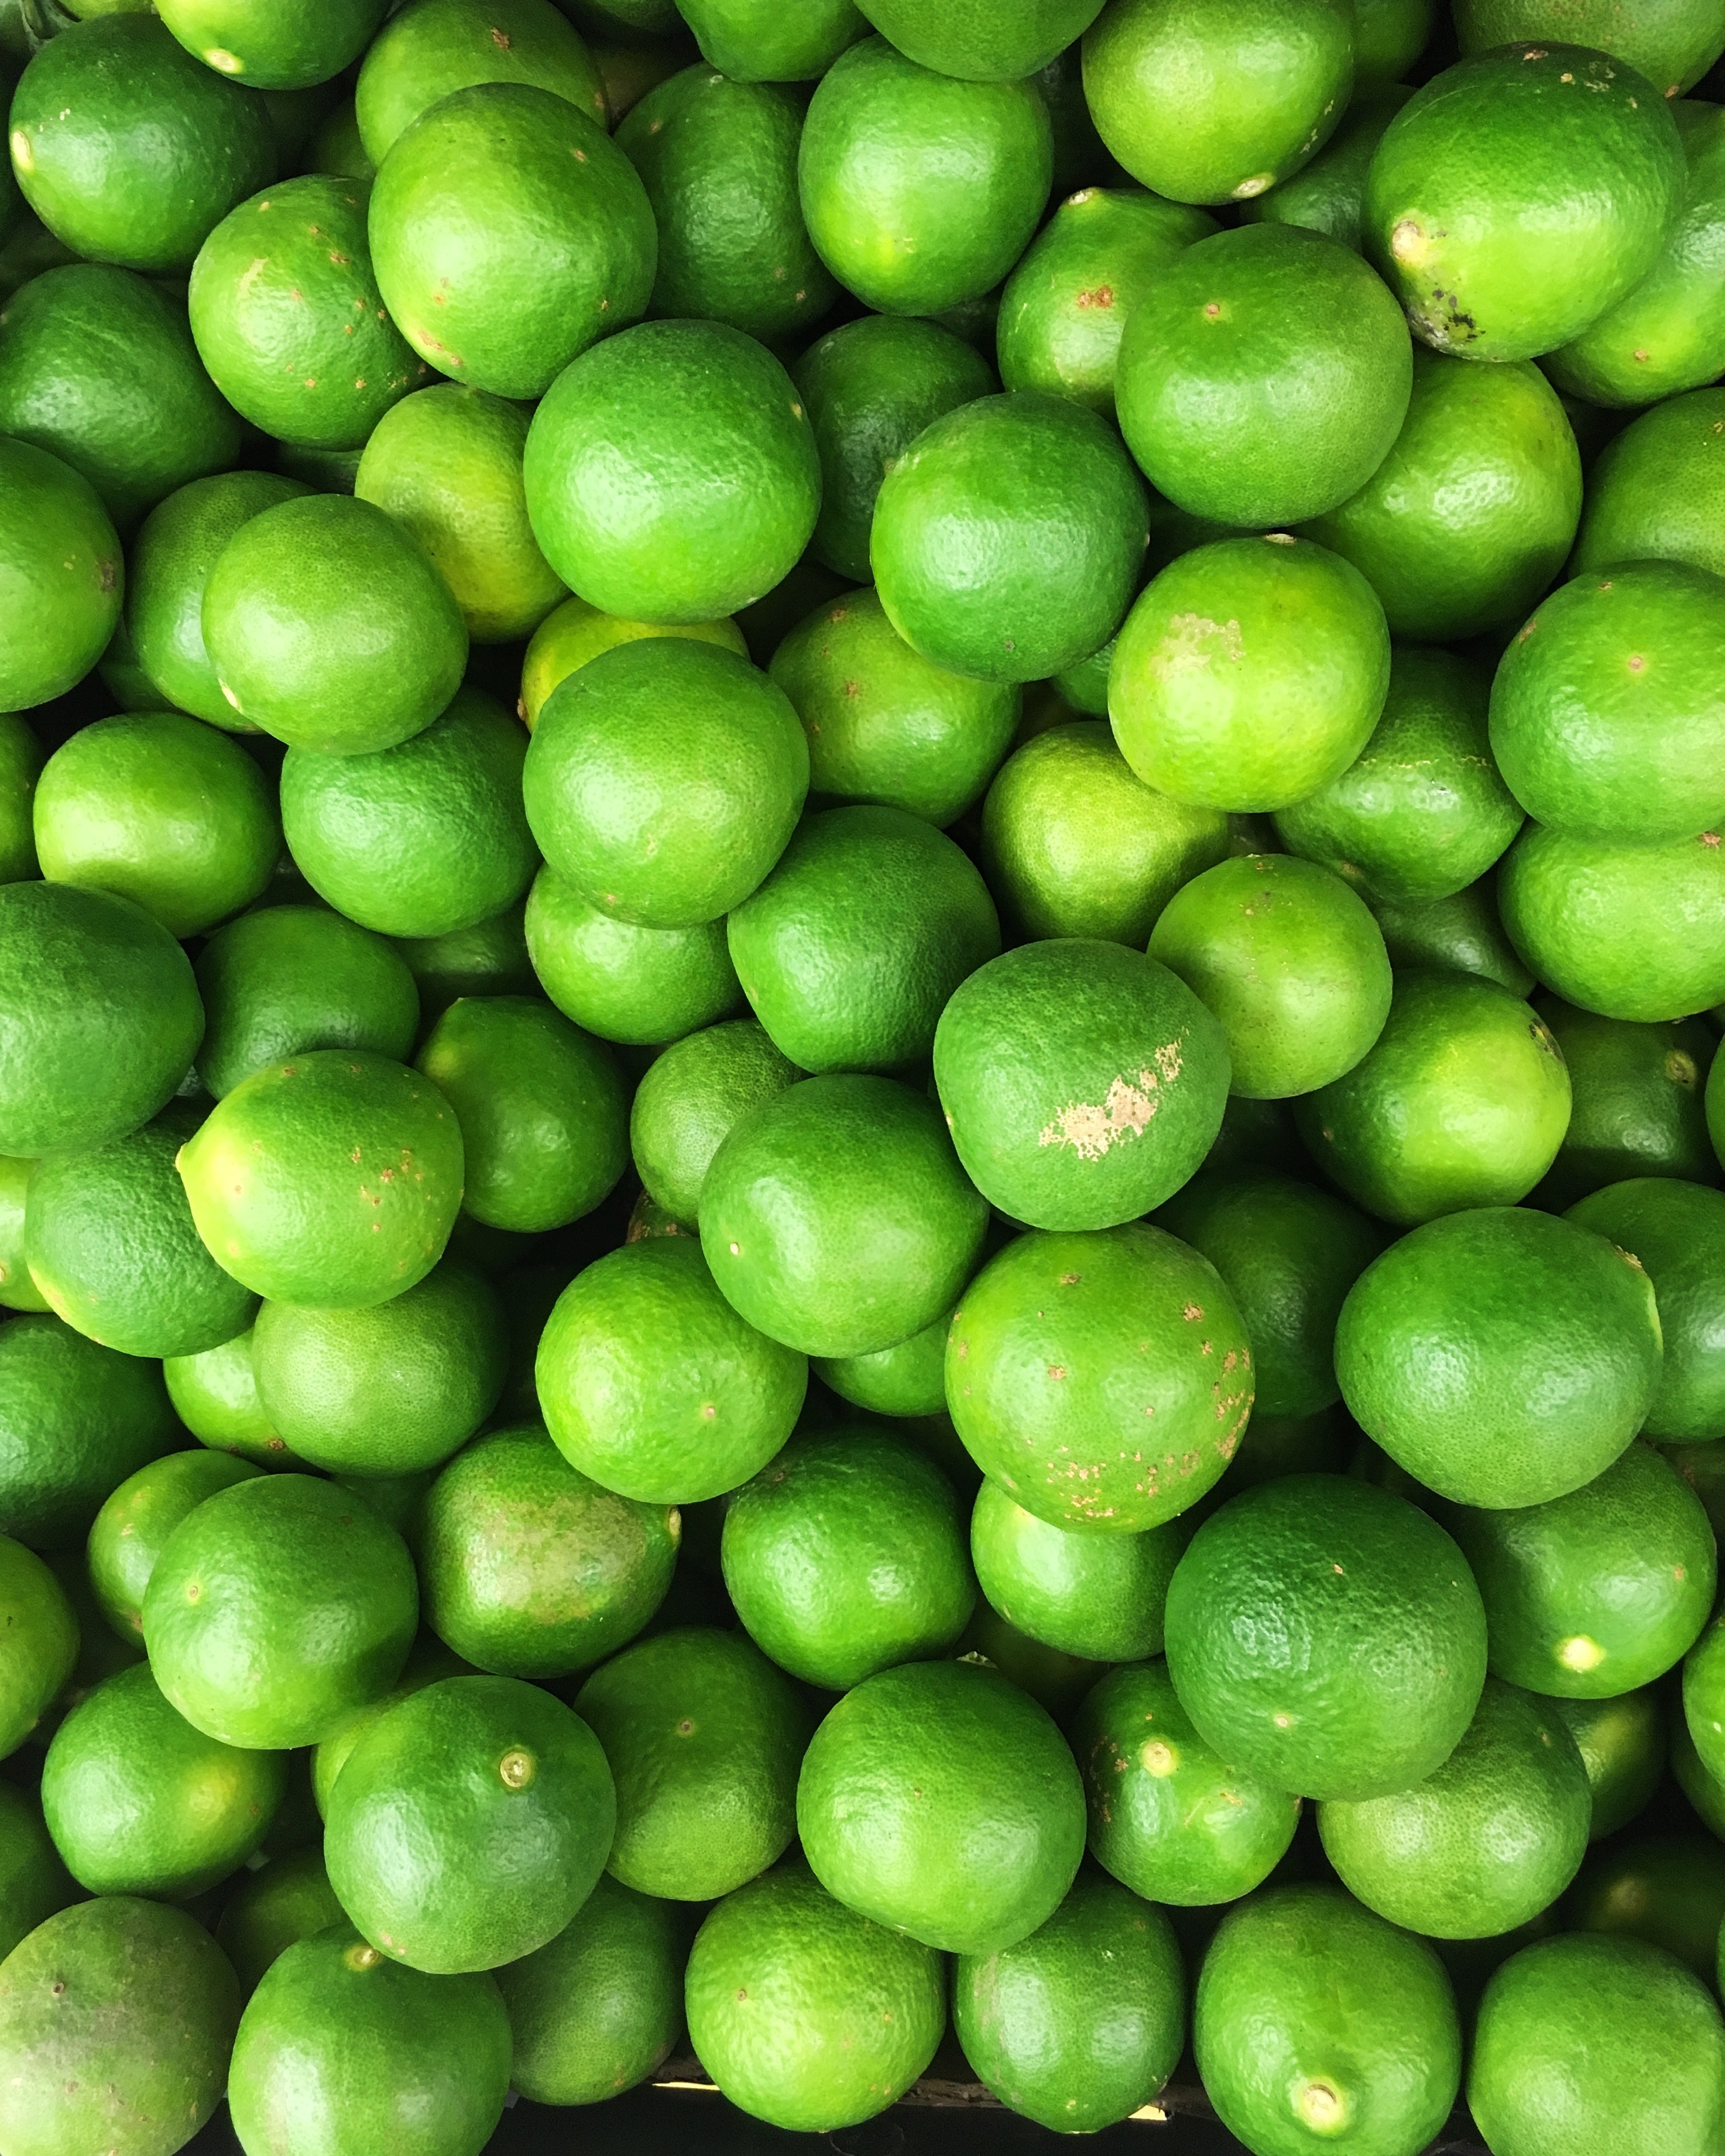
plant, fruit, food, produce, vegetable, crop, agriculture, pea, flowering plant, land plant